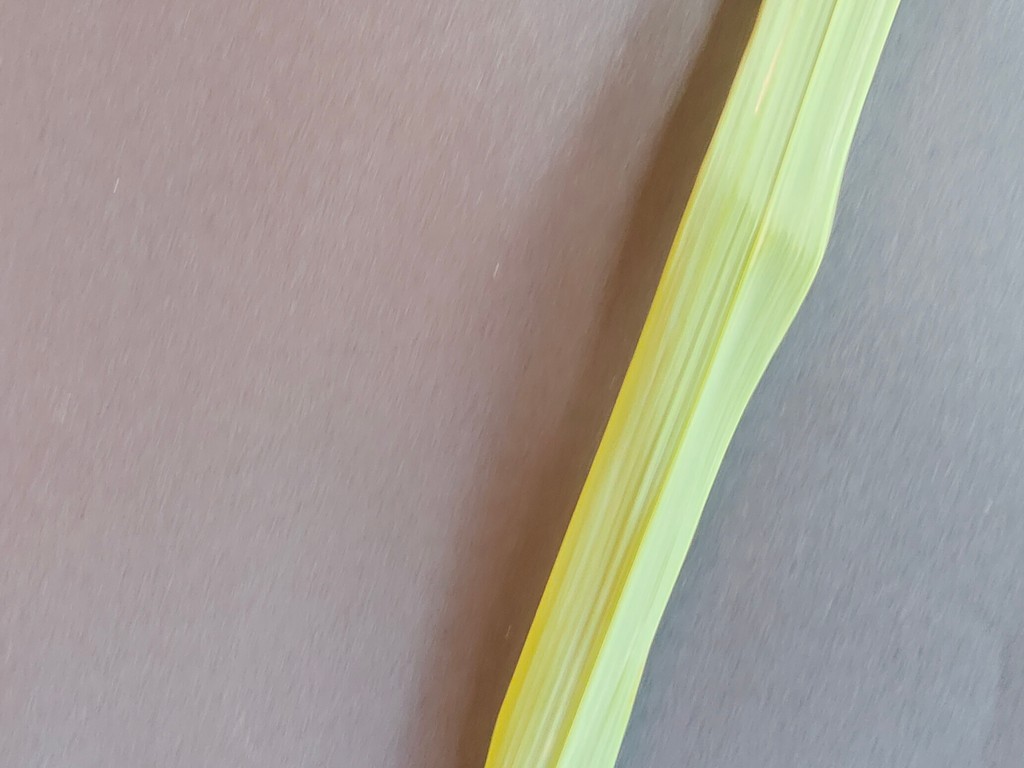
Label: Healthy